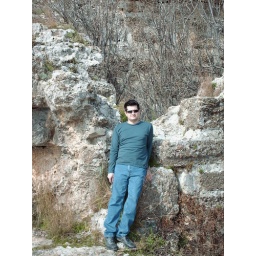
me leaning against the base of the bridge